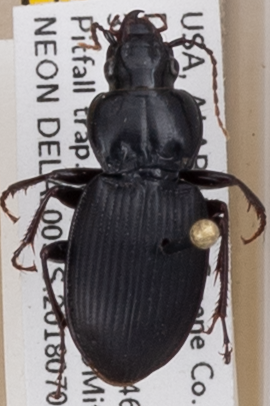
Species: Cyclotrachelus convivus
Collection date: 2018-07-02
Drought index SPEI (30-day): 0.152
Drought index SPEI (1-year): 0.142
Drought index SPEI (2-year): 0.156